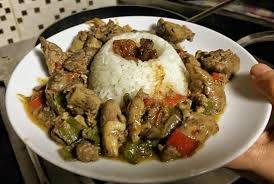
Yemek: pirinc_pilavi